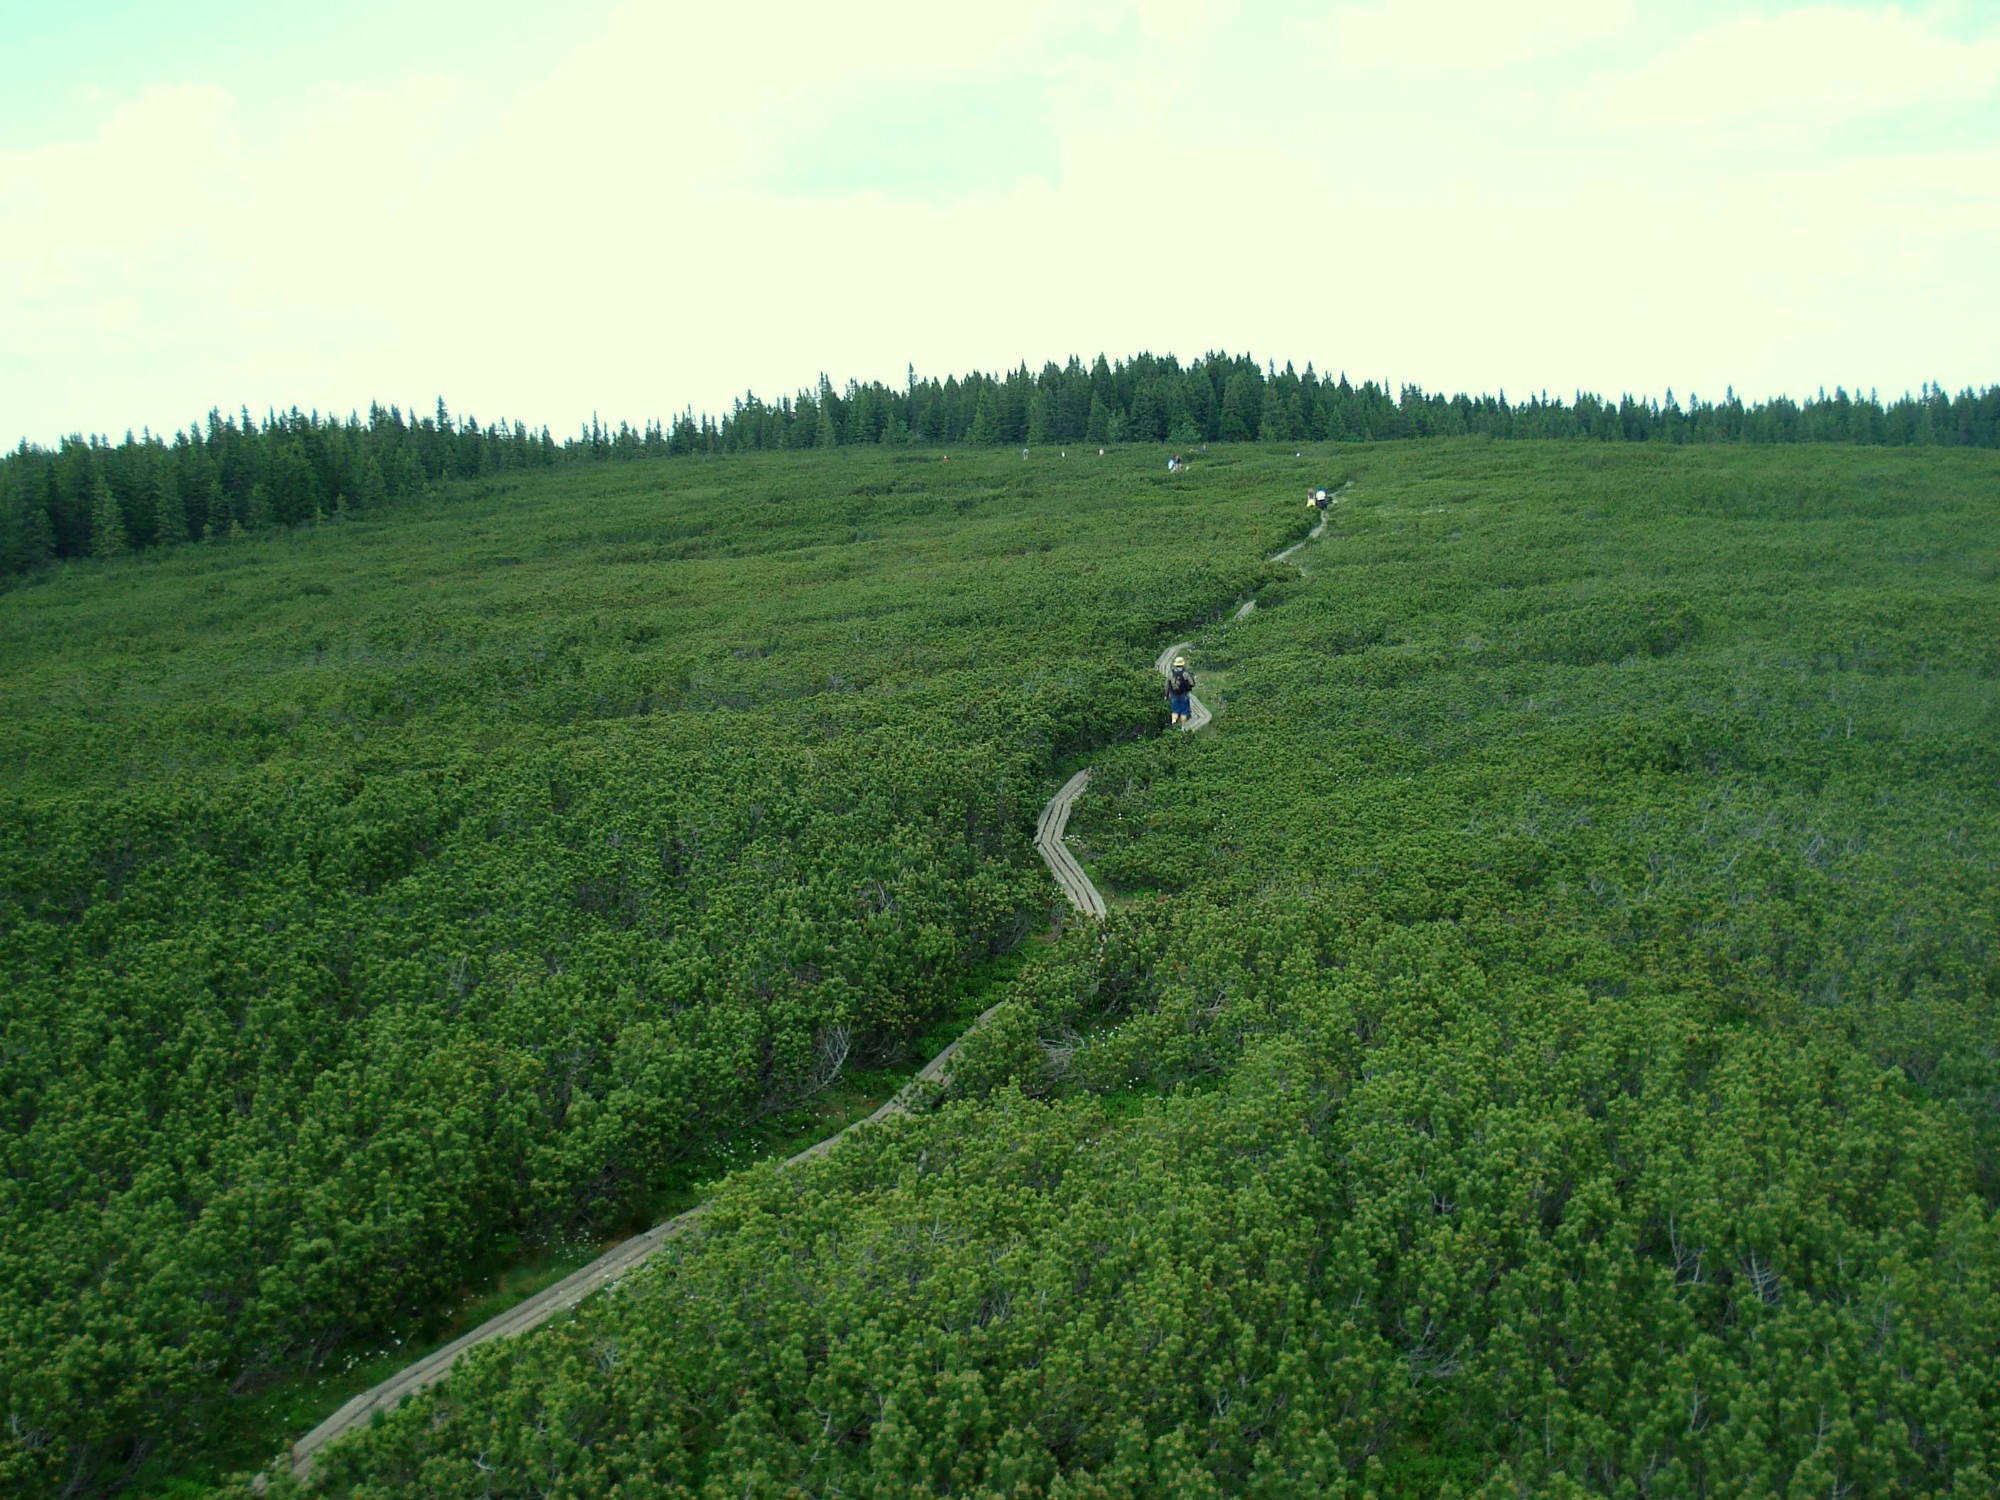
tree, nature, forest, path, grass, marsh, mountain, plant, wood, field, meadow, prairie, hill, adventure, tourist, travel, pine, environment, green, crop, journey, pasture, small, holiday, soil, agriculture, terrain, plain, grassland, backpackers, wetland, bog, conifers, plantation, plateau, scene, habitat, ecosystem, slovenia, between, tundra, steppe, rural area, paddy field, natural environment, geographical feature, grass family, pohorje